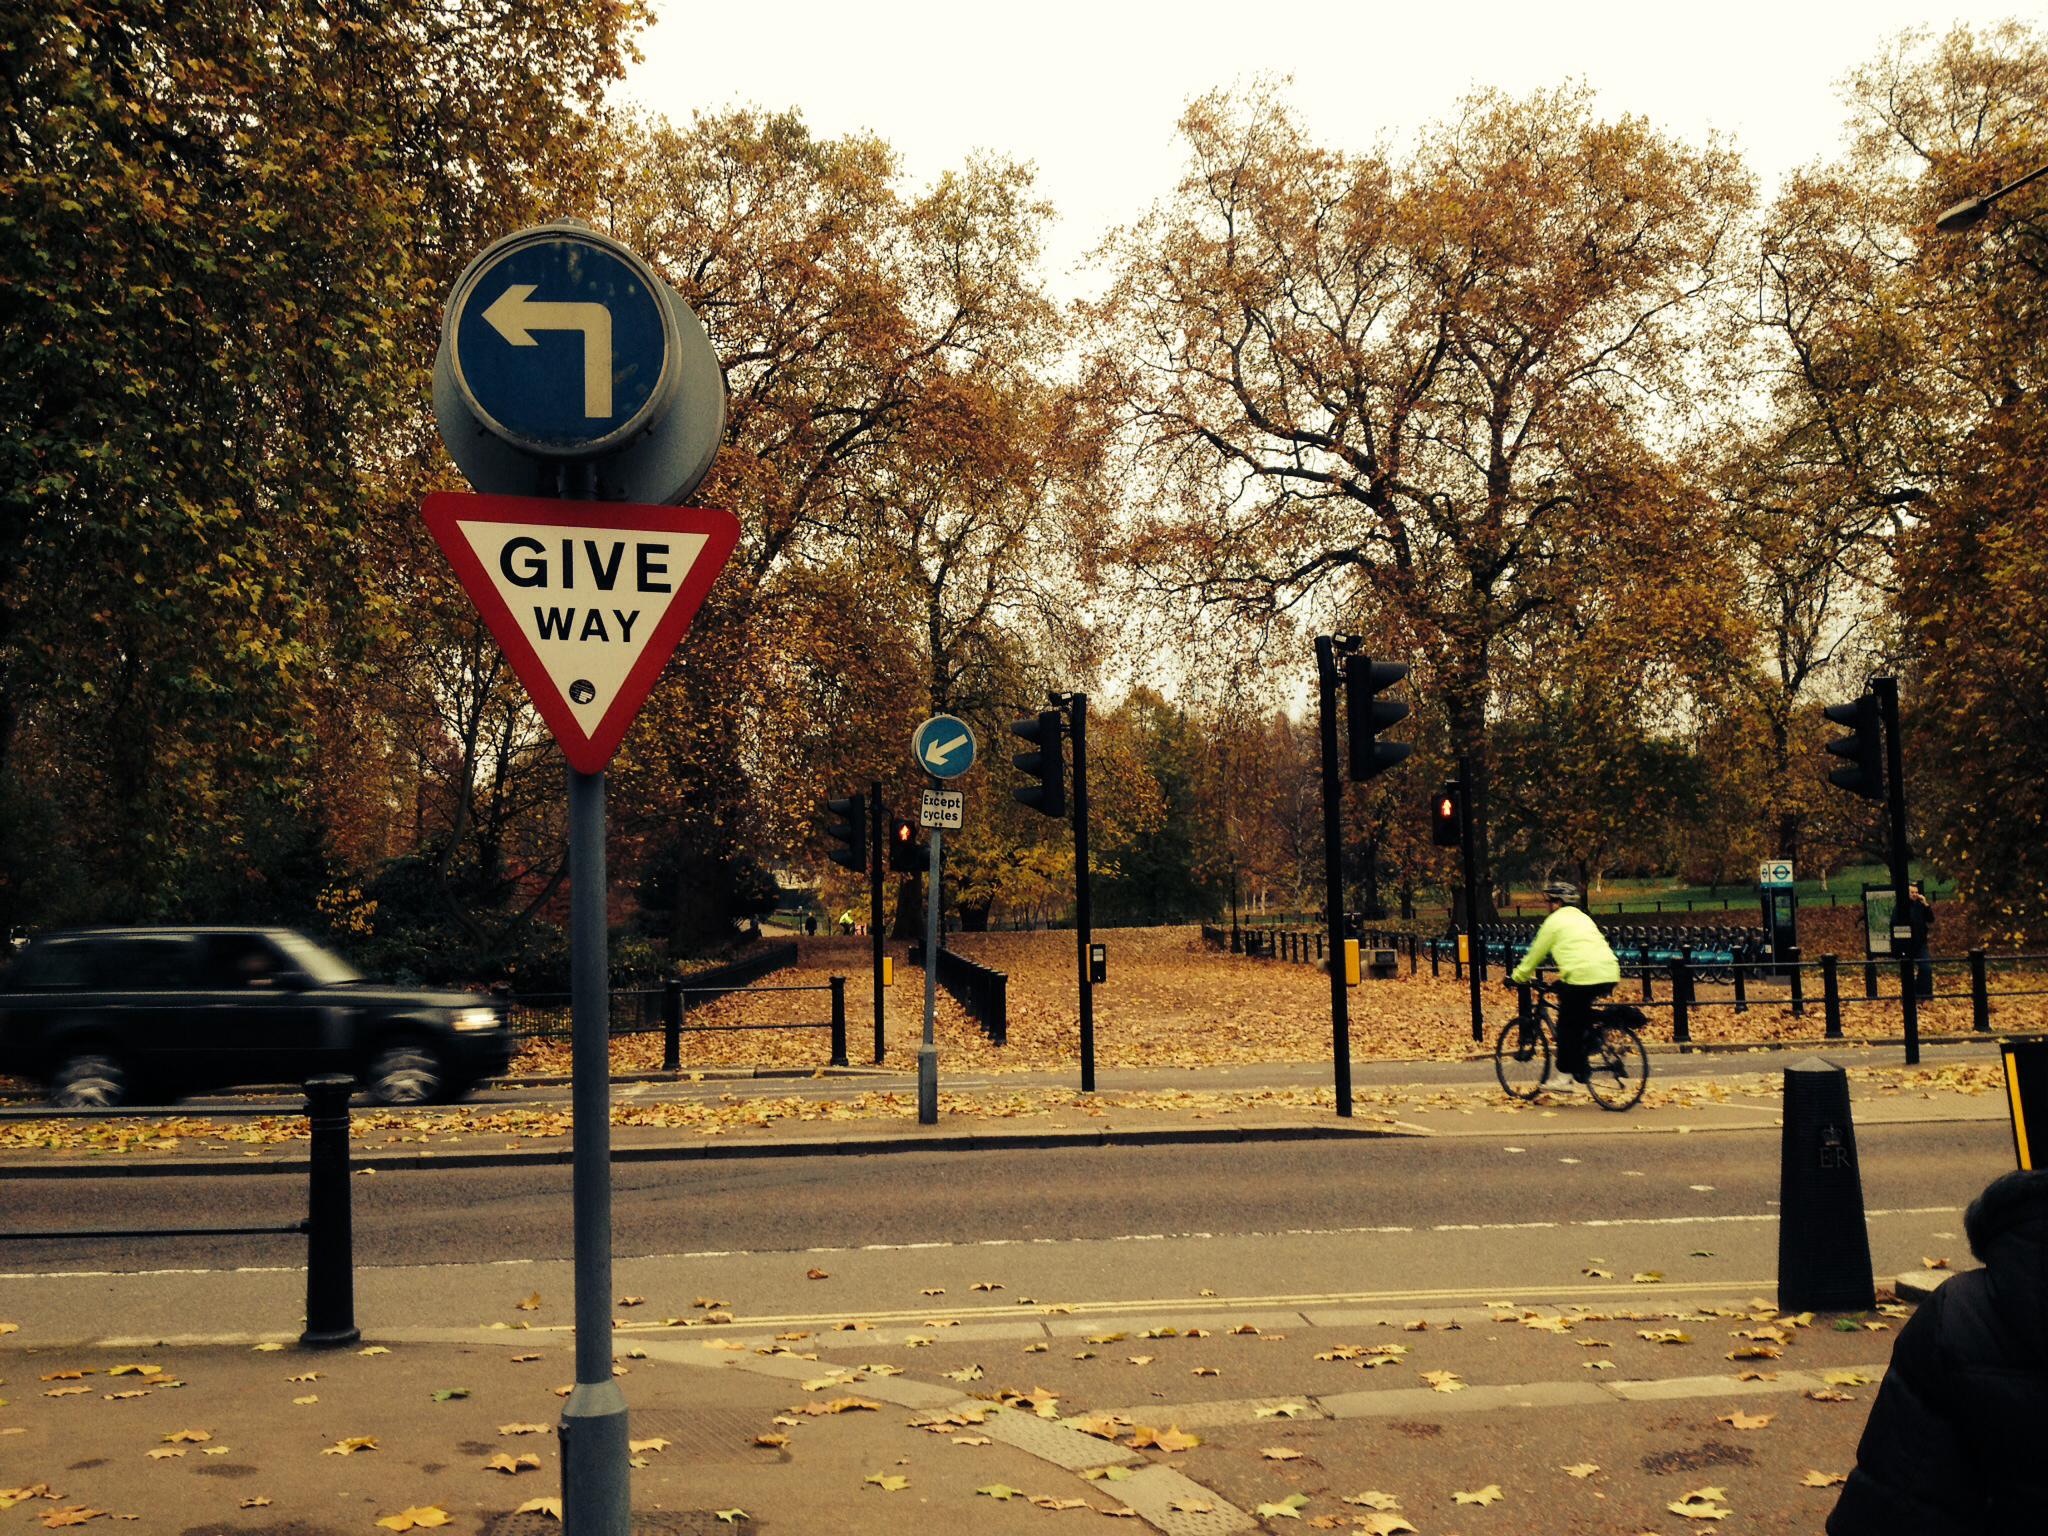
pedestrian, road, street, night, city, downtown, evening, street light, lighting, light fixture, urban area